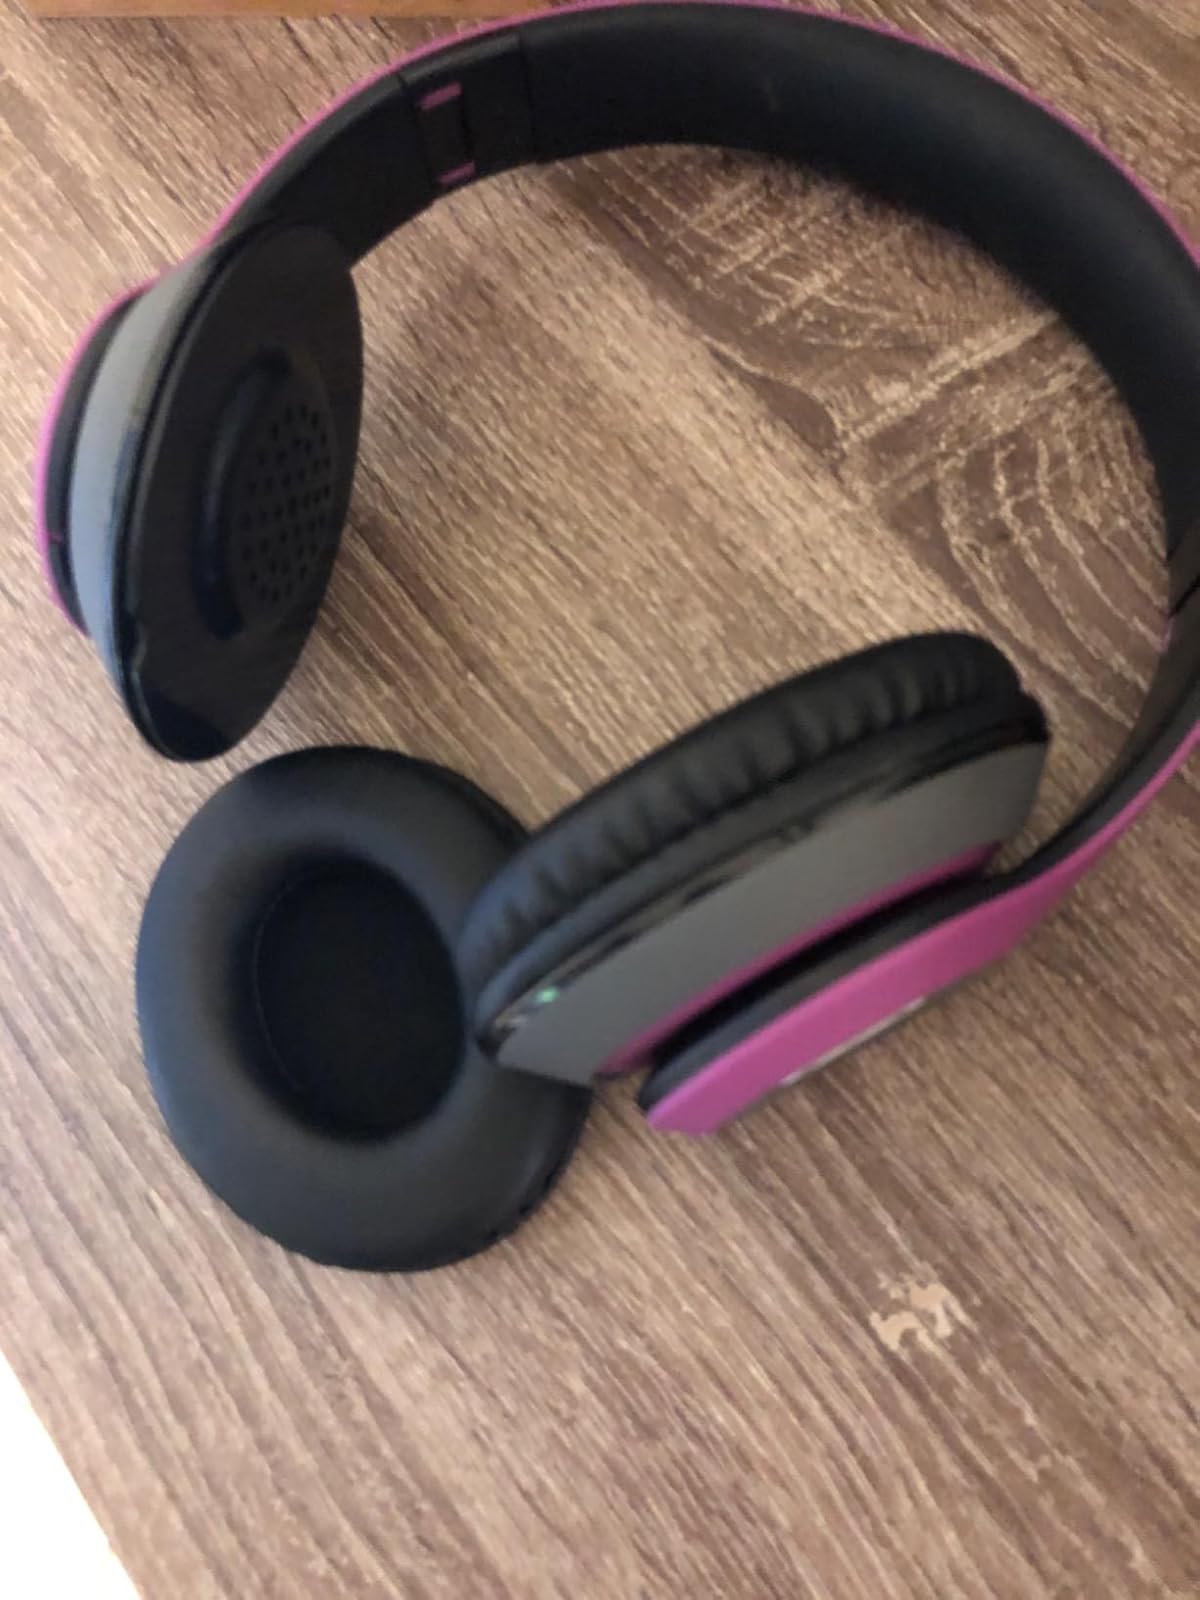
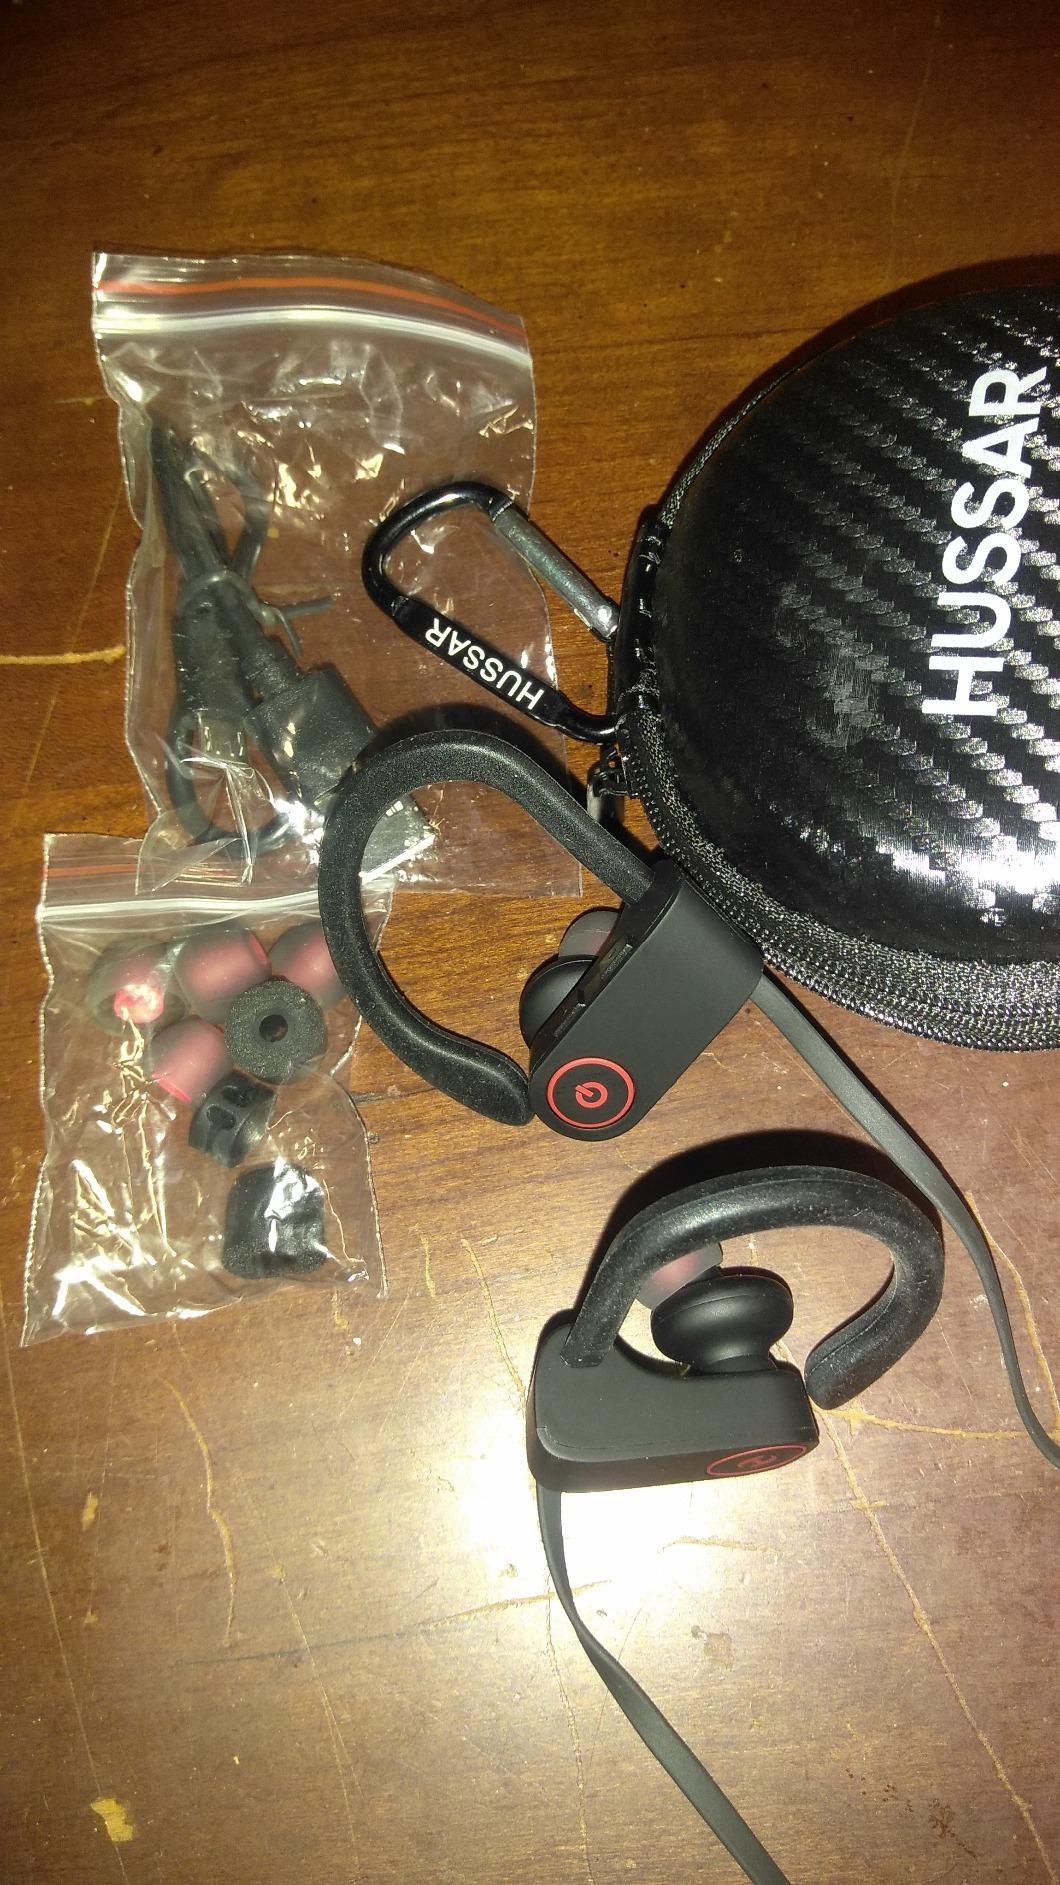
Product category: headphones
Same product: no